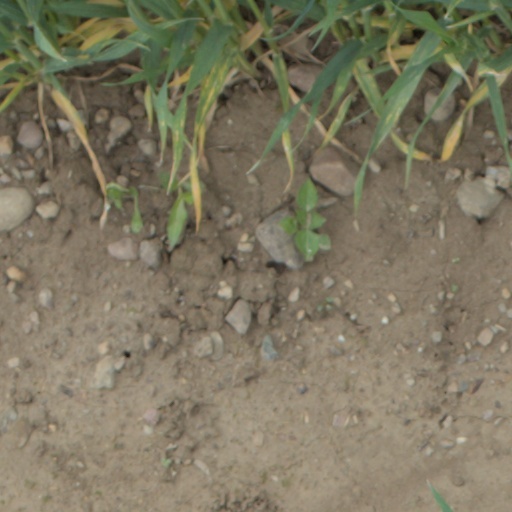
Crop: wheat